Rita Asfour

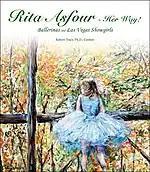
Exhibition Guidebook of the Rita Asfour exhibition at UNLV in August 2016

In 2016, Dr. Robert Tracy, from the department of Fine Arts at the University of Nevada in Las Vegas, heard about Rita living in Las Vegas and painting Las Vegas showgirls. He went to her house, carefully examined the paintings, and was impressed with the way she portrayed the dancers floating in air. He came back, interviewed Rita again, and noted that she had a large collection of ballet dancers. It was then that he decided to curate Rita’s collections and have an exhibit for her showgirl and ballerina dancers on the university campus.